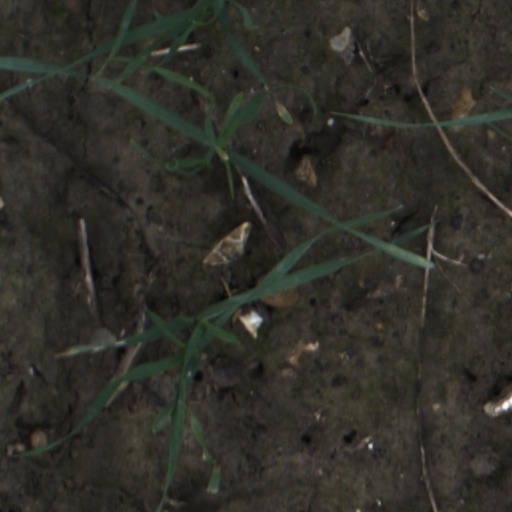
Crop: wheat